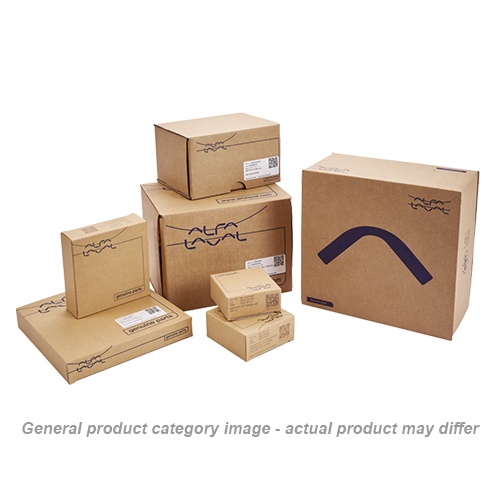
SEAL RING PTFE FOR 38MM/NW40 - K38MH-25(SEALRING)(REF#887510
Brand: Alfa Laval
Category: Business & Industrial > Manufacturing > Packaging Machines